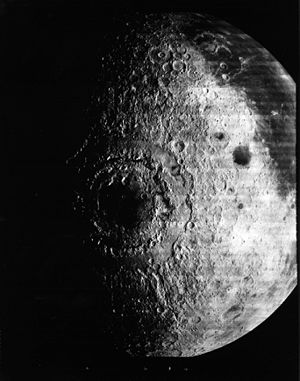
Lunar Orbiter-programmet
Mare Orientale Basin
Lunar Orbiter-programmet blev brugt af NASA til at kortlægge Månens overflade, med henblik på bestemmelse af apollo-landingssteder. Videokameraer var ikke særligt gode i 60'erne, så Lunar Orbiter-sonderne brugte rullefilmskameraer. Negativer fra disse kunne forstørres kraftigt og havde i årevis været brugt af spionsatellitter. Ulempen var at filmrullerne skulle fremkaldes om bord, inden de blev skannet. De skannede billeder blev uploaded til jordstationerne og når filmrullen var tom, var Lunar Orbiter-sonden værdiløs. Sonderne blev bremset, så de kolliderede med Månen, for ikke at interferere med apollo-fartøjerne. De første tre Lunar Orbiter-sonder koncentrerede sig om et smalt bælte omkring ækvator, på forsiden, hvor apolloastronauterne kunne lande. Da man havde kortlagt dette område, blev de to sidste sonder brugt til en global kortlægning af Månen. Disse havde polære baner og 99% af Månen blev kortlagt.